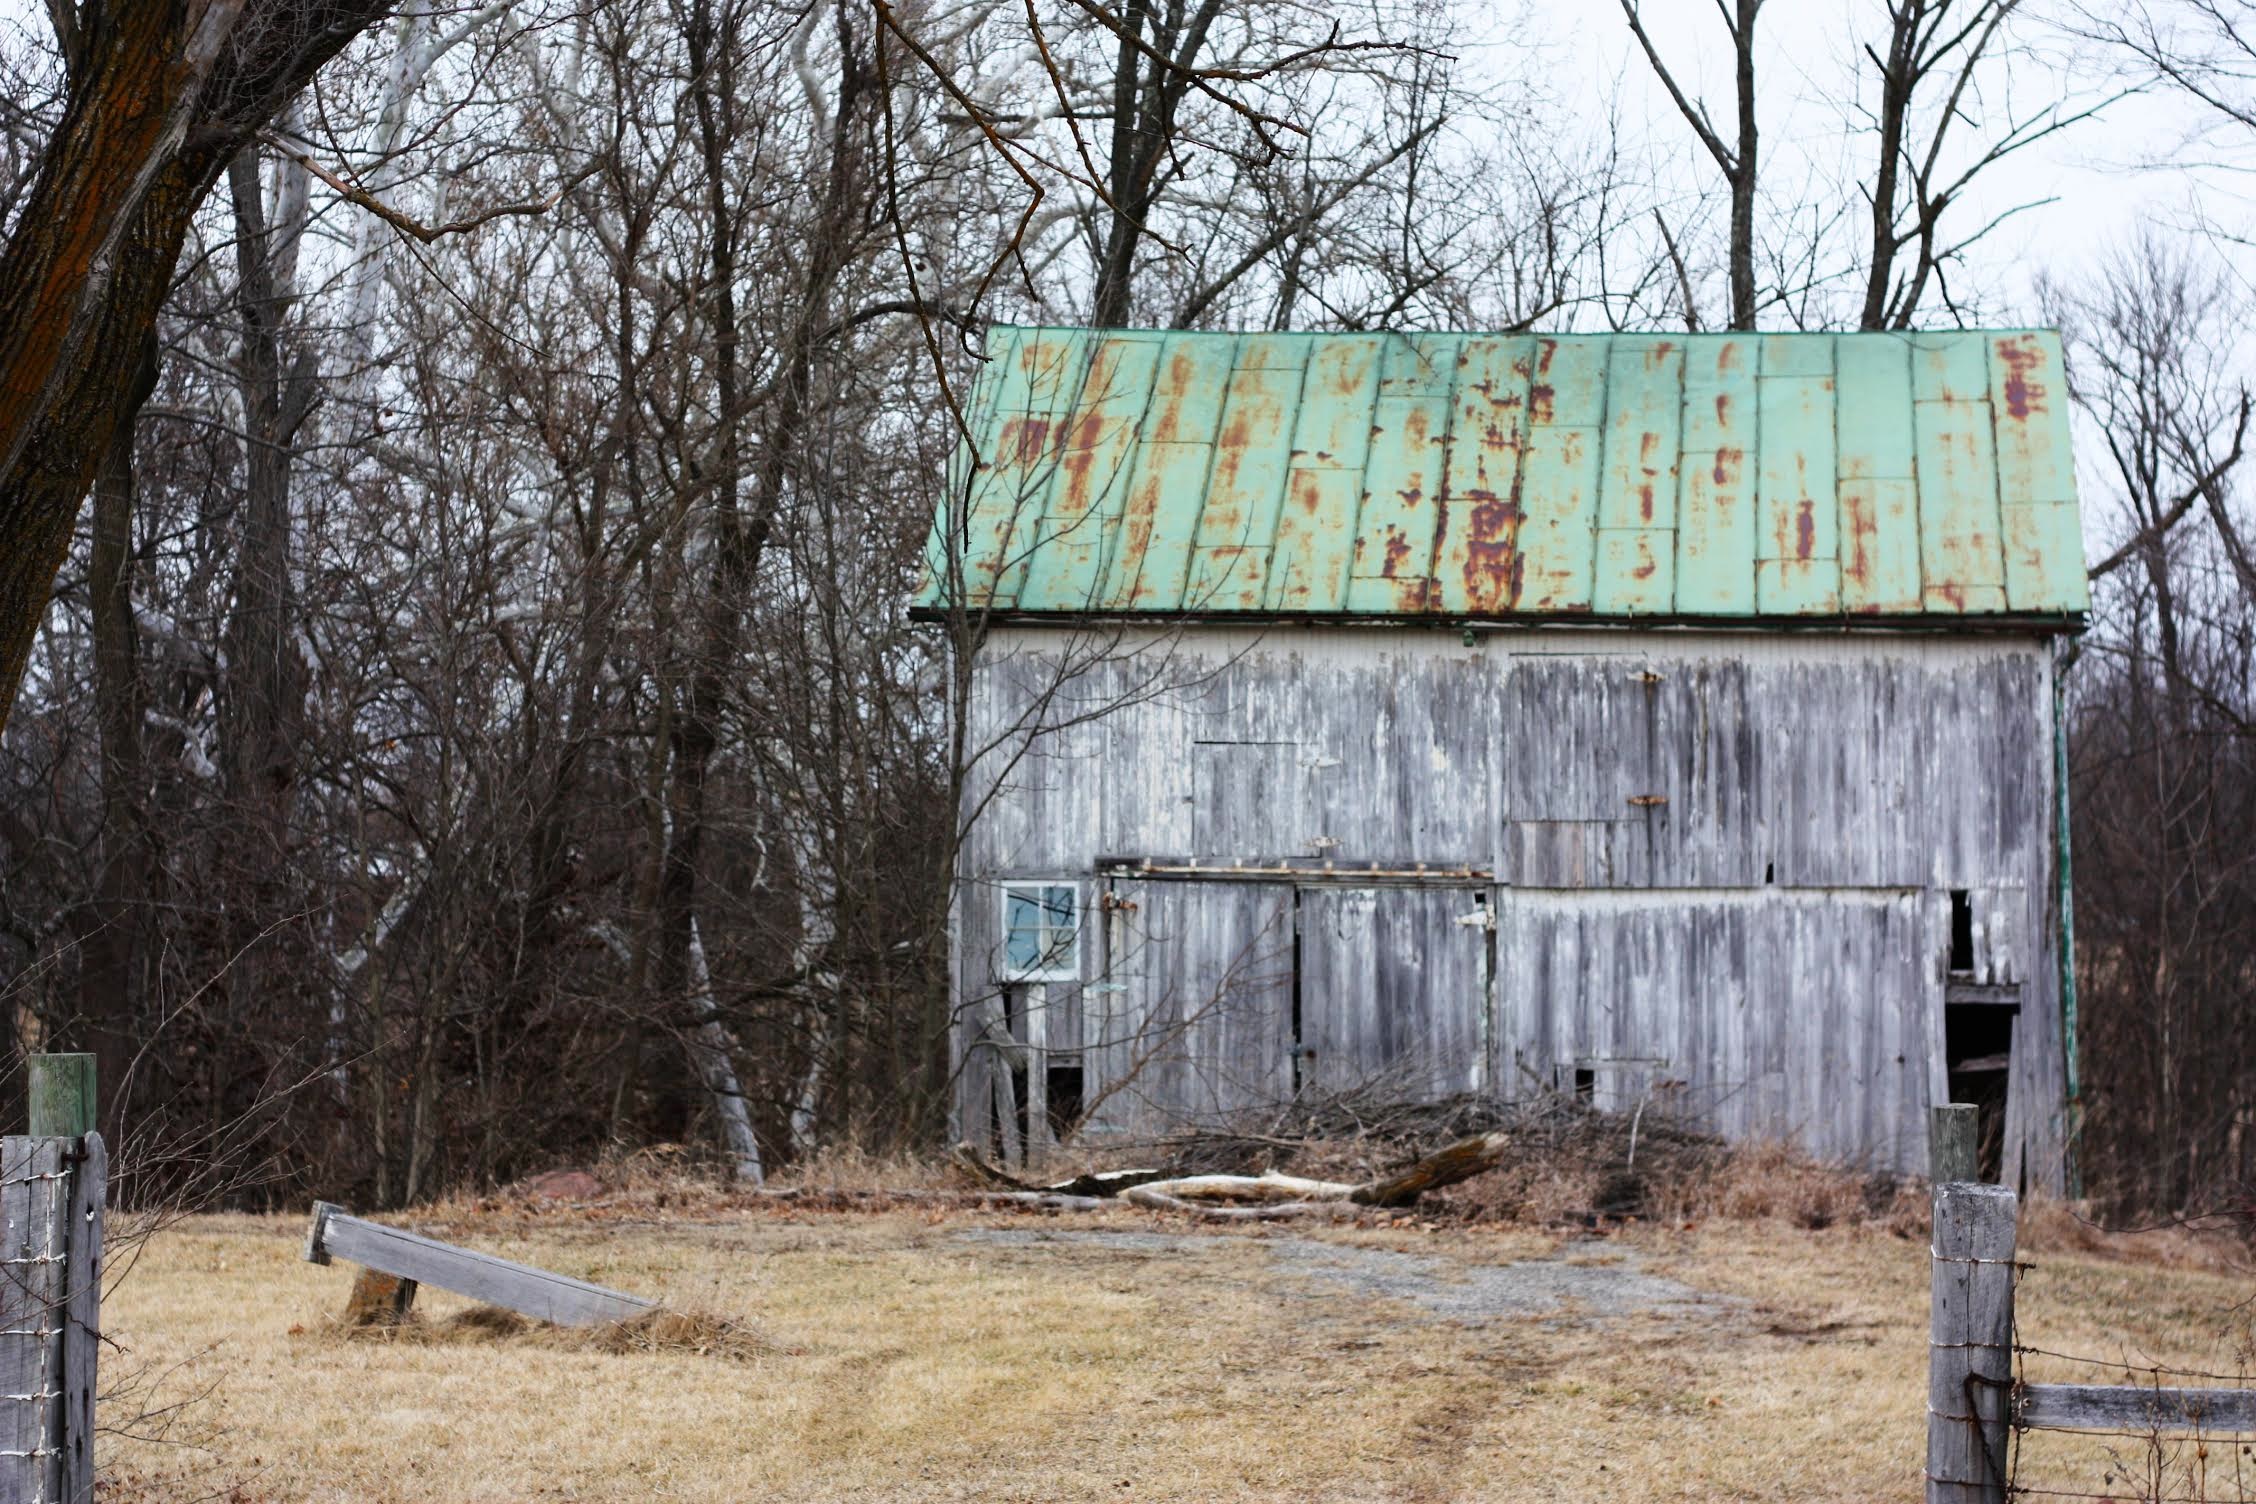
tree, wood, wall, shack, rural area, urban area